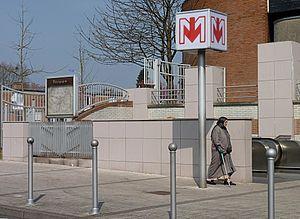
Station de métro ""Bourgogne"" à Tourcoing, France."
La station Bourgogne est une station de la ligne 2 du métro de Lille, située à Tourcoing.